USS Rich (DE-695)

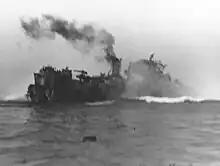
"Rich" being mined off Normandy on 8 June 1944.

, which was in the process of taking "Glennon" in tow, a mine exploded off "Rich"s starboard beam. This tripped circuit breakers, knocked out the ship's lighting, shook the ship hard, and knocked sailors off their feet, but caused no structural damage. Within a minute, the engine room reported that they were "ready to answer all bells". Three minutes later, a second mine went off directly under the ship. Approximately of her stern was blown off, from frame 130 aft, just aft of the mount in 'X' position. Even though the blown-off stern section caught fire, survivors clung to her wreckage, and it sank shortly afterward. There was a sag in the main deck, and two torpedoes ran hot in their tubes. A third mine – another influence mine – exploded below the ice machine room forward, delivering the final blow two minutes later. The forward section was totally wrecked, the flying bridge demolished, and forward fire room severely damaged, and the mast came crashing down. Life rafts were ordered cut loose, and "Rich" was ordered abandoned. Several PT boats in a squadron commanded by Lt. Cdr. John D. Bulkeley came alongside "Rich" to take off personnel. All this time, they were being shelled by German shore batteries. A few minutes later, she sank in about of water at . Of her crew, 27 were killed, 73 were wounded, and 64 were missing; in all, 91 were killed outright or died of wounds following their rescue. "Rich" was the only American destroyer escort lost in the invasion force. Lt. Cdr. Edward A. Michel Jr. – who suffered a broken leg – was awarded the Navy Cross for extraordinary heroism in the incident.